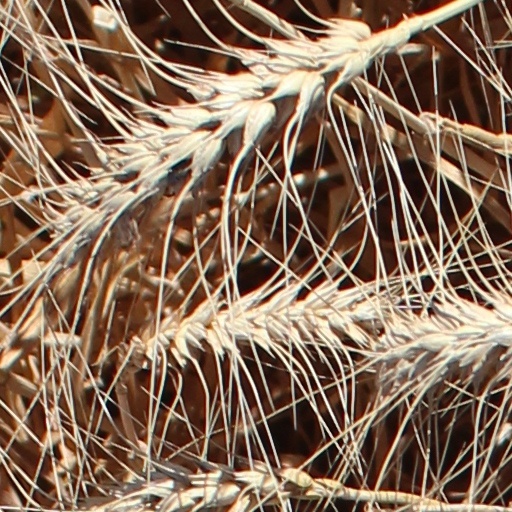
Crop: wheat